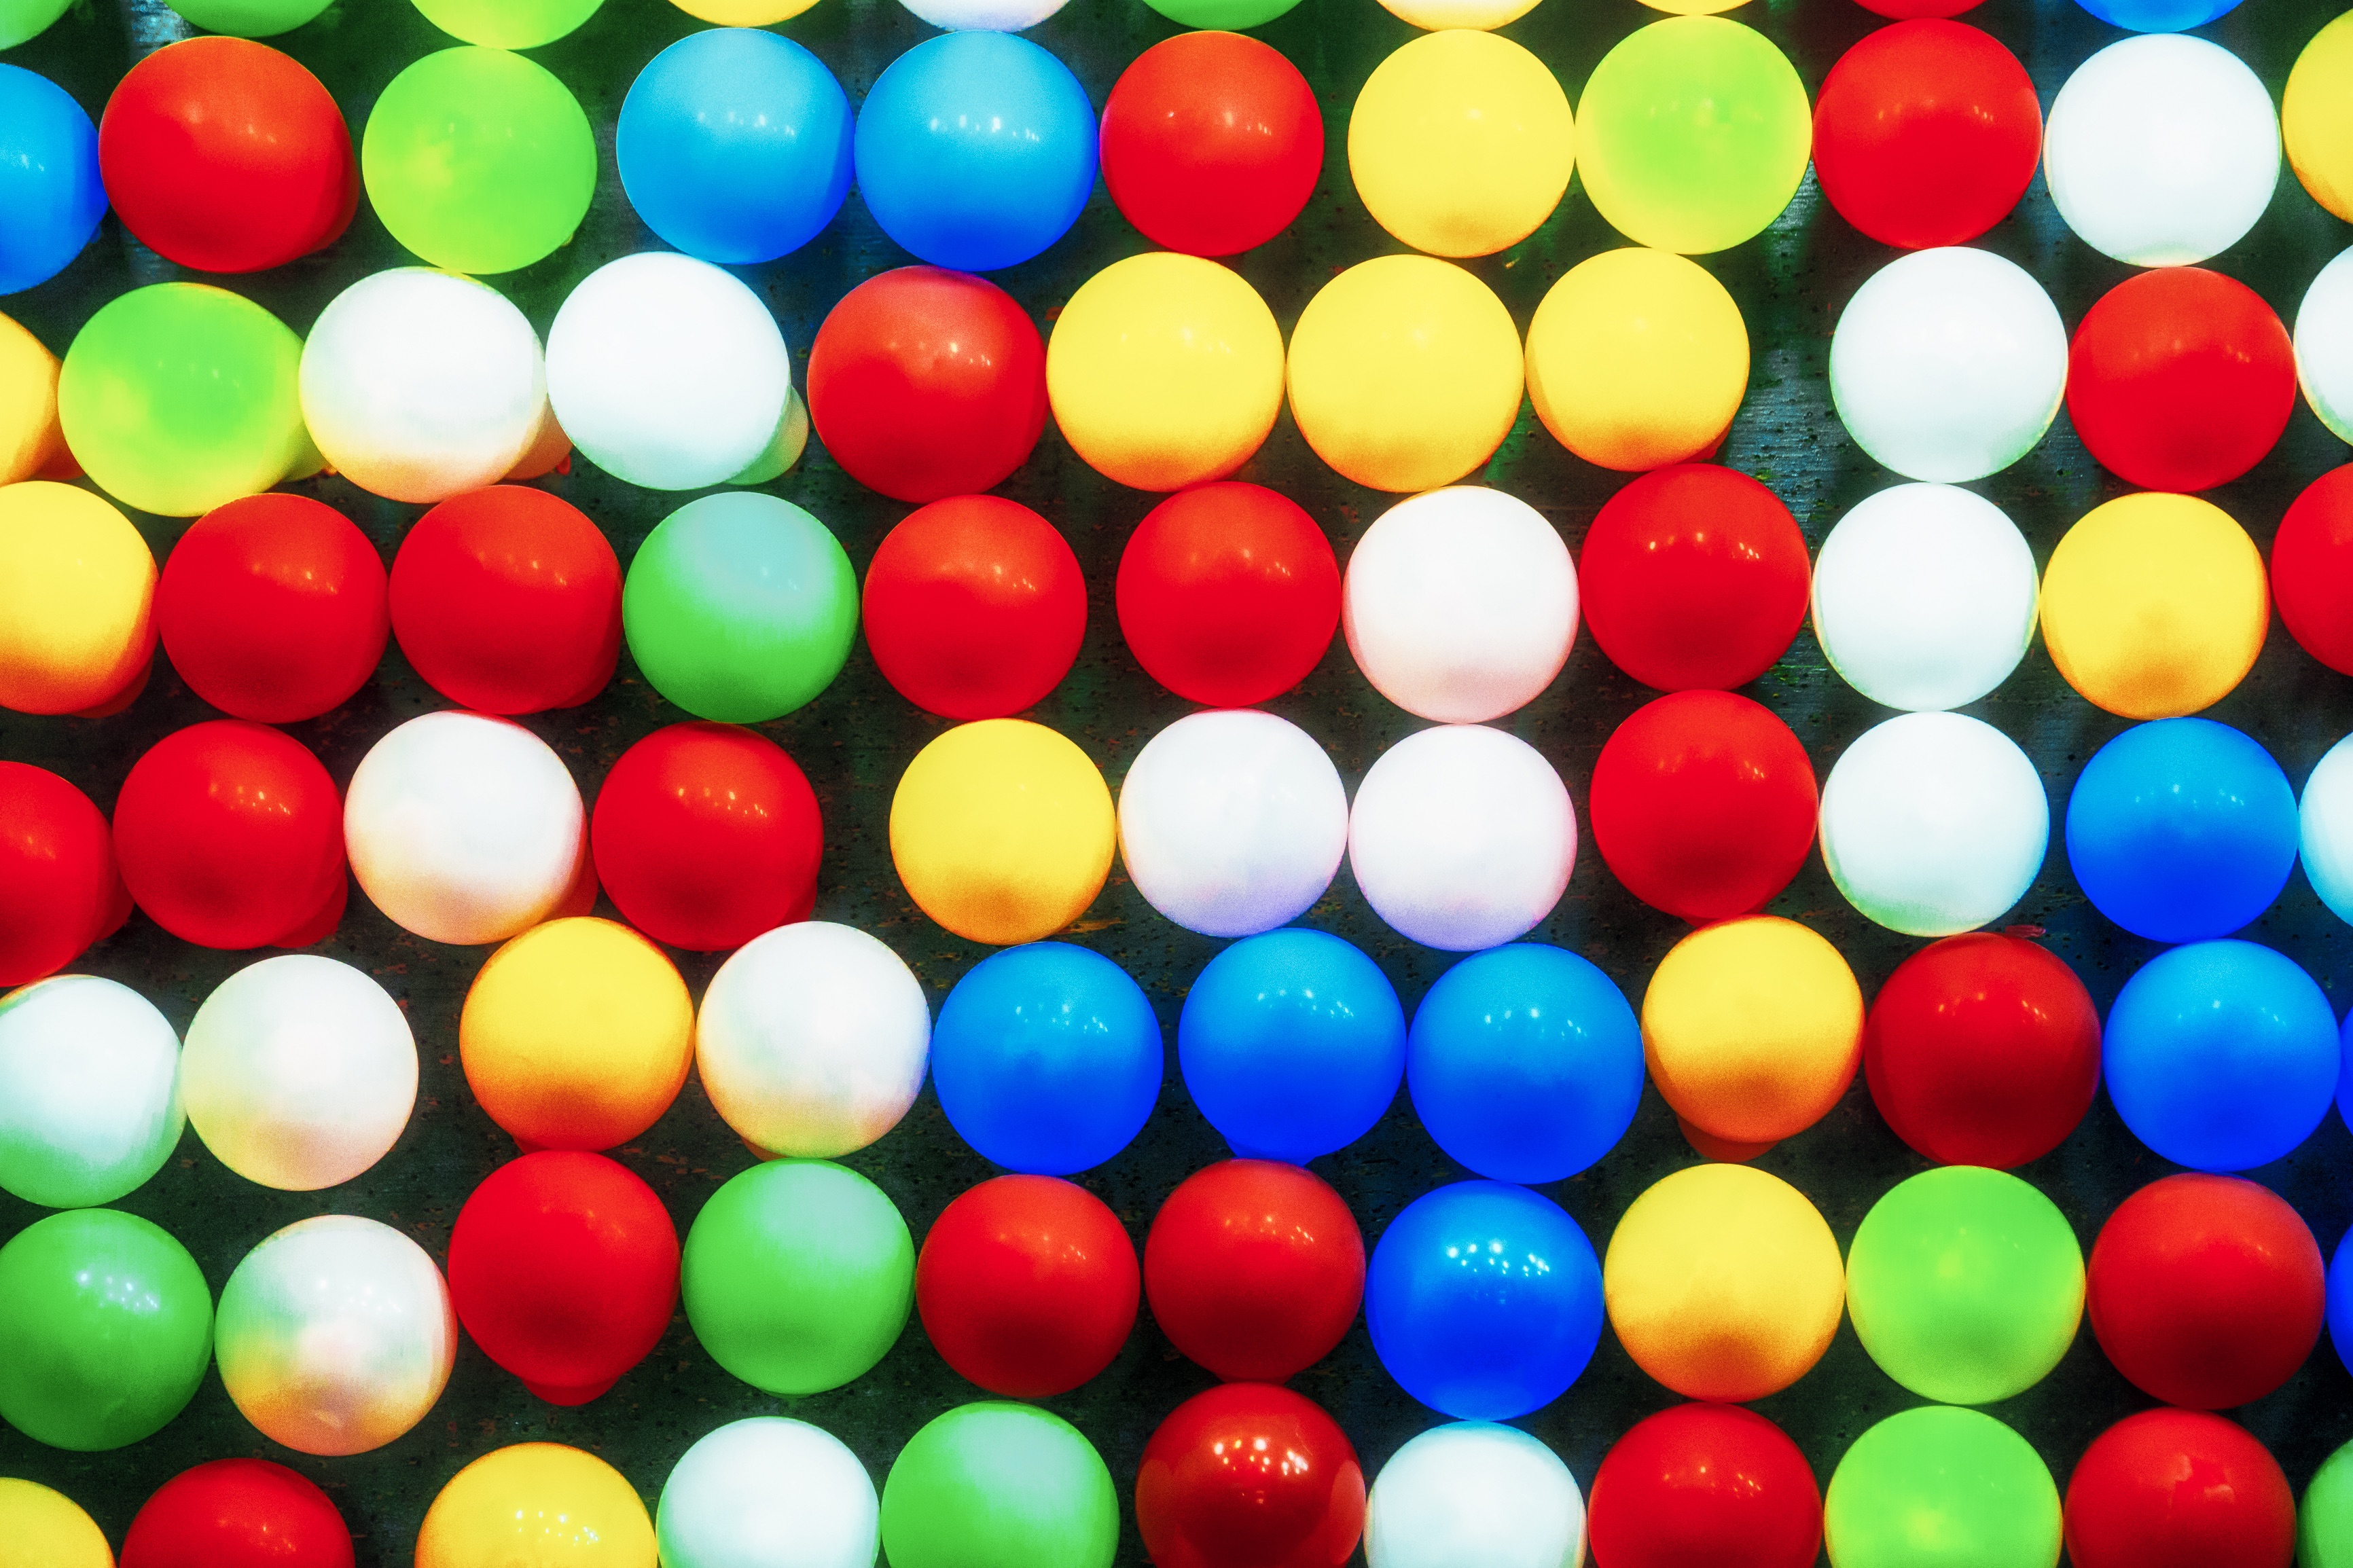
light, glass, green, red, color, toy, circle, ball, sphere, shape